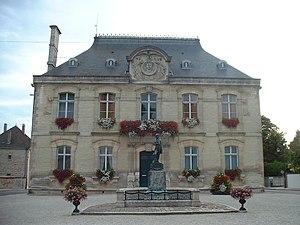
Vue de la mairie avec la statue de Bonaparte enfant
Cet article recense les monuments historiques de l'Aube, en France.
Cette page recense les représentations statuaires de Napoléon Iᵉʳ dans l'espace public en France.
La statue de Napoléon est une sculpture de Louis Rochet dont l'original en platre est conservé à la Malmaison, il existe plusieurs exemplaires en bronze dont un situé à Brienne-le-Château, qui rend hommage à Napoléon qui durant la période de mai 1779 à octobre 1784 étudia à l'école militaire.
Brienne-le-Château est une commune française située dans le département de l'Aube en région Grand Est.